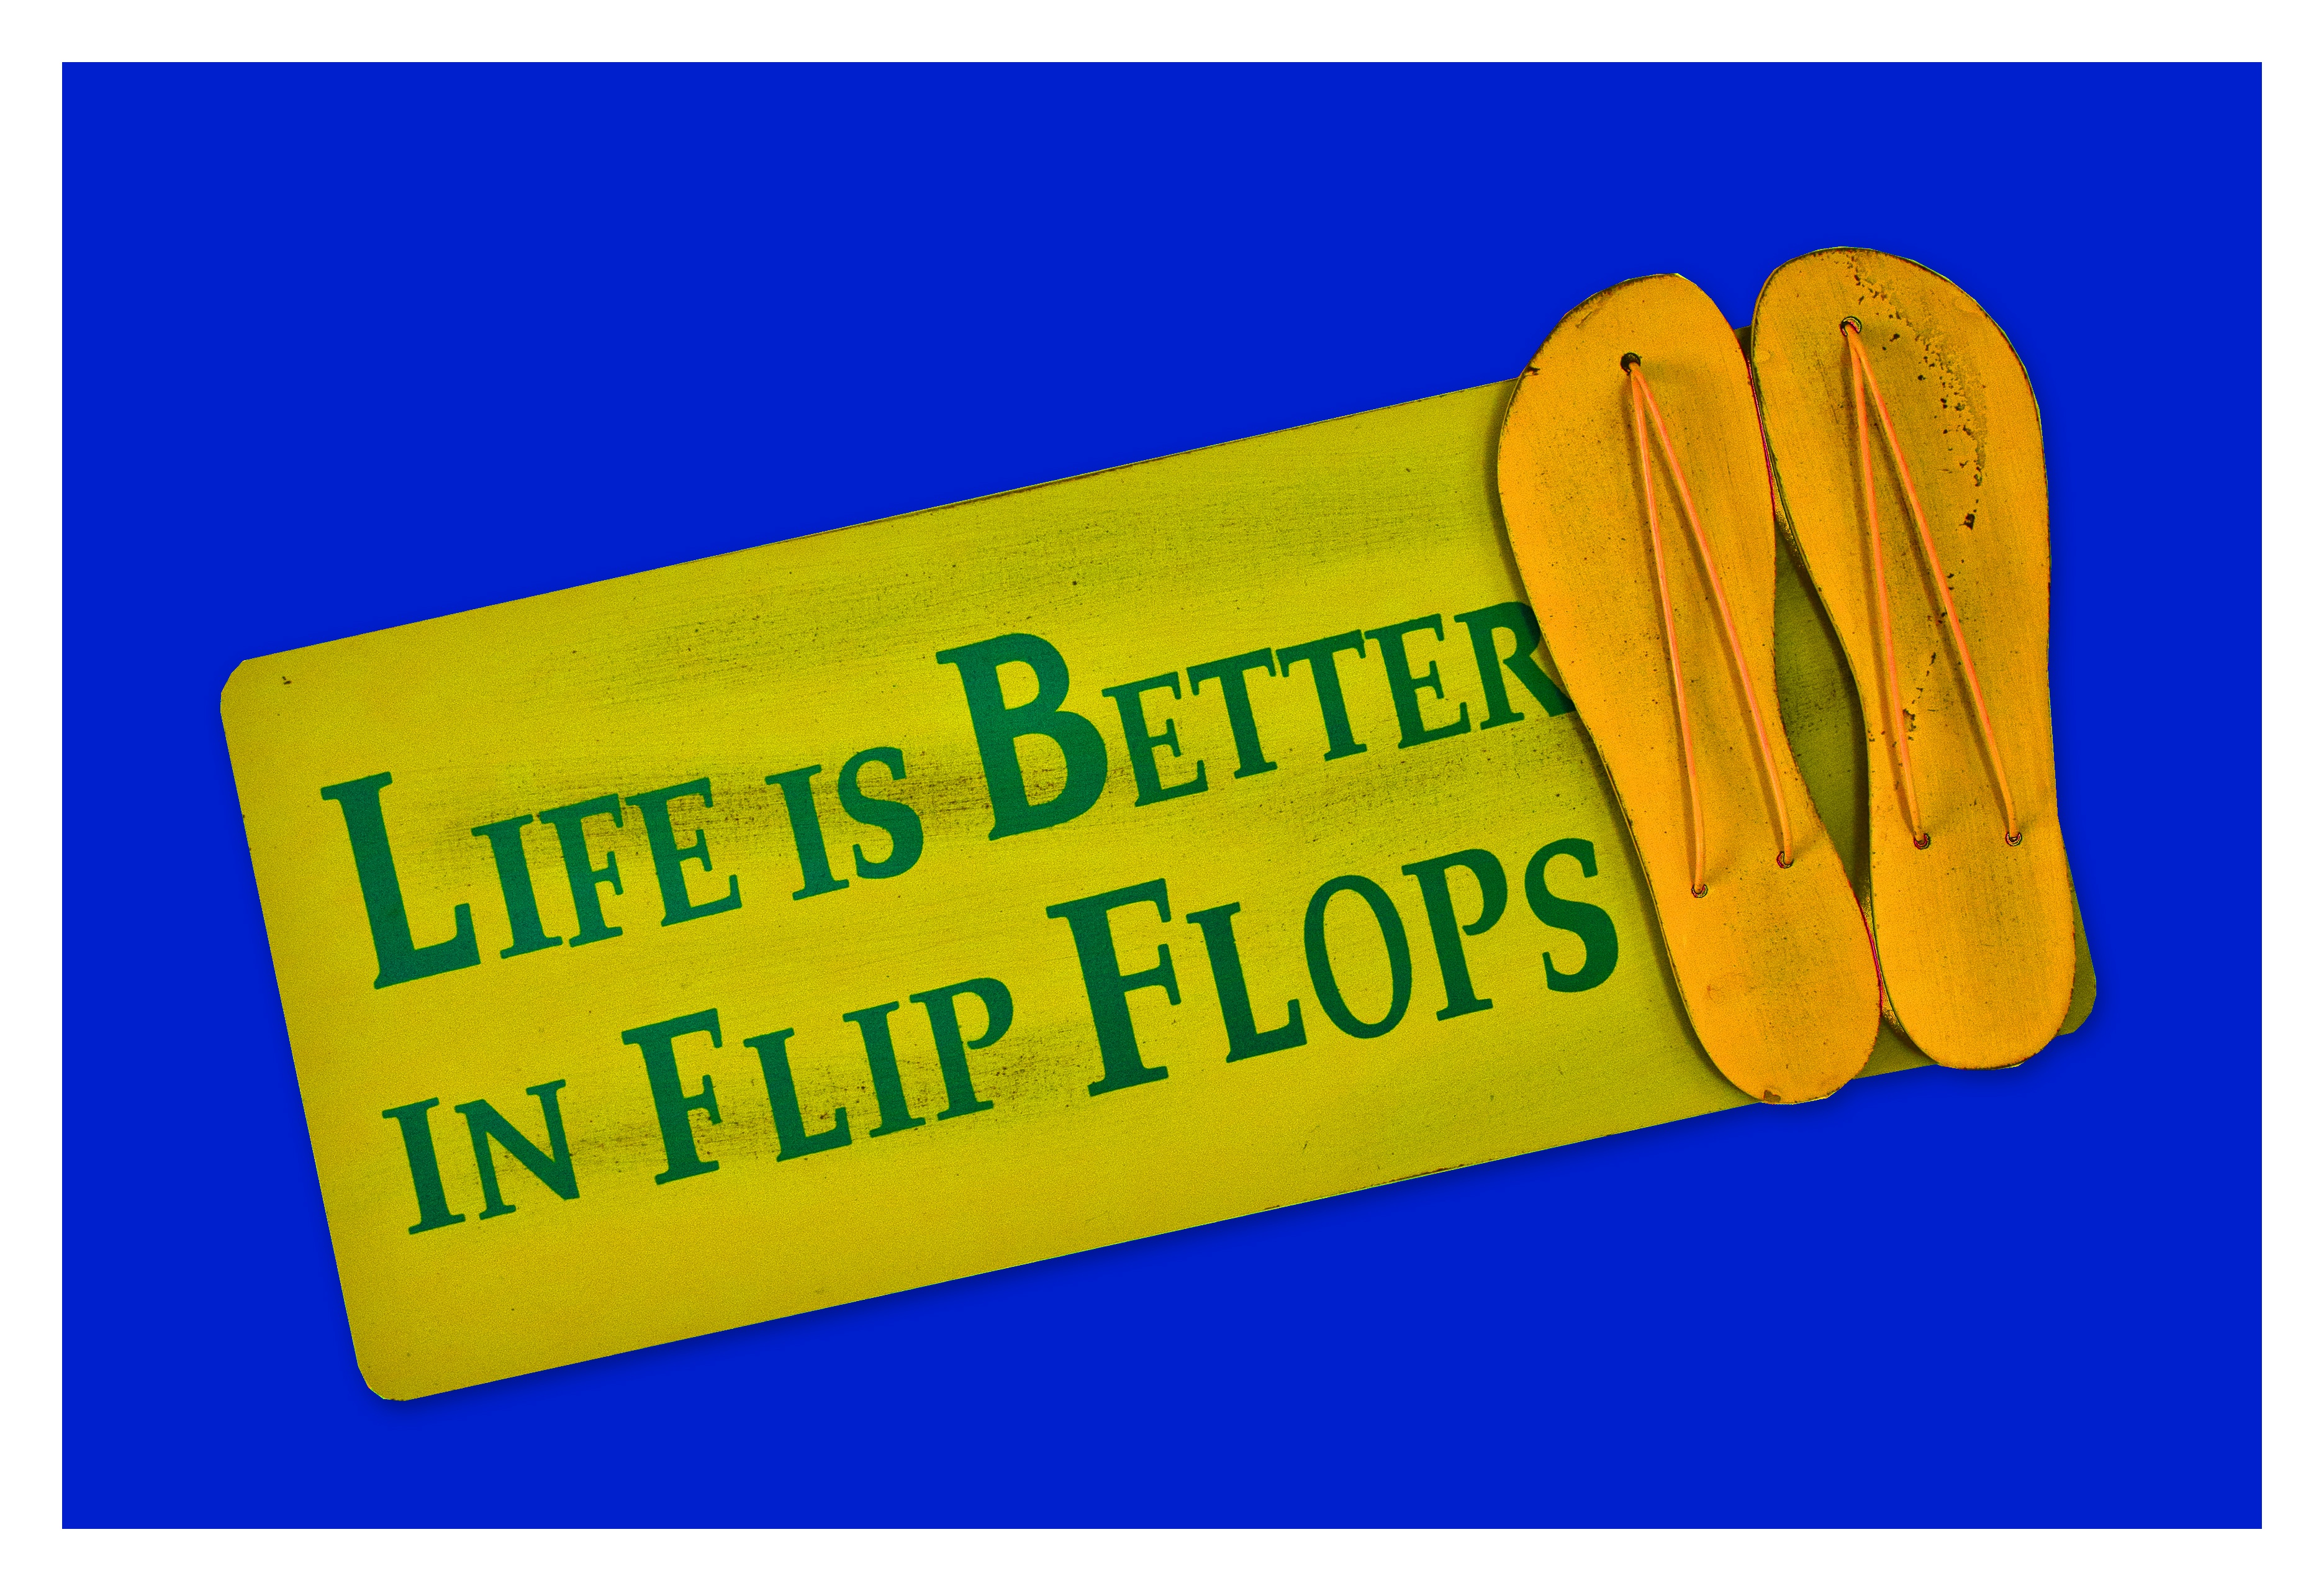
summer, live, yellow, label, brand, shoes, happiness, text, shield, postcard, funny, greeting card, pleasure, friendly, saying, better, way of life, flip flops, proverbs